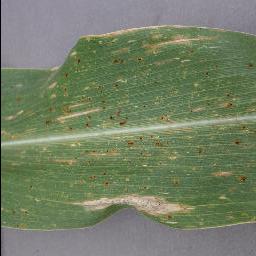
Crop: corn
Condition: (maize)_cercospora_spot_gray_spot